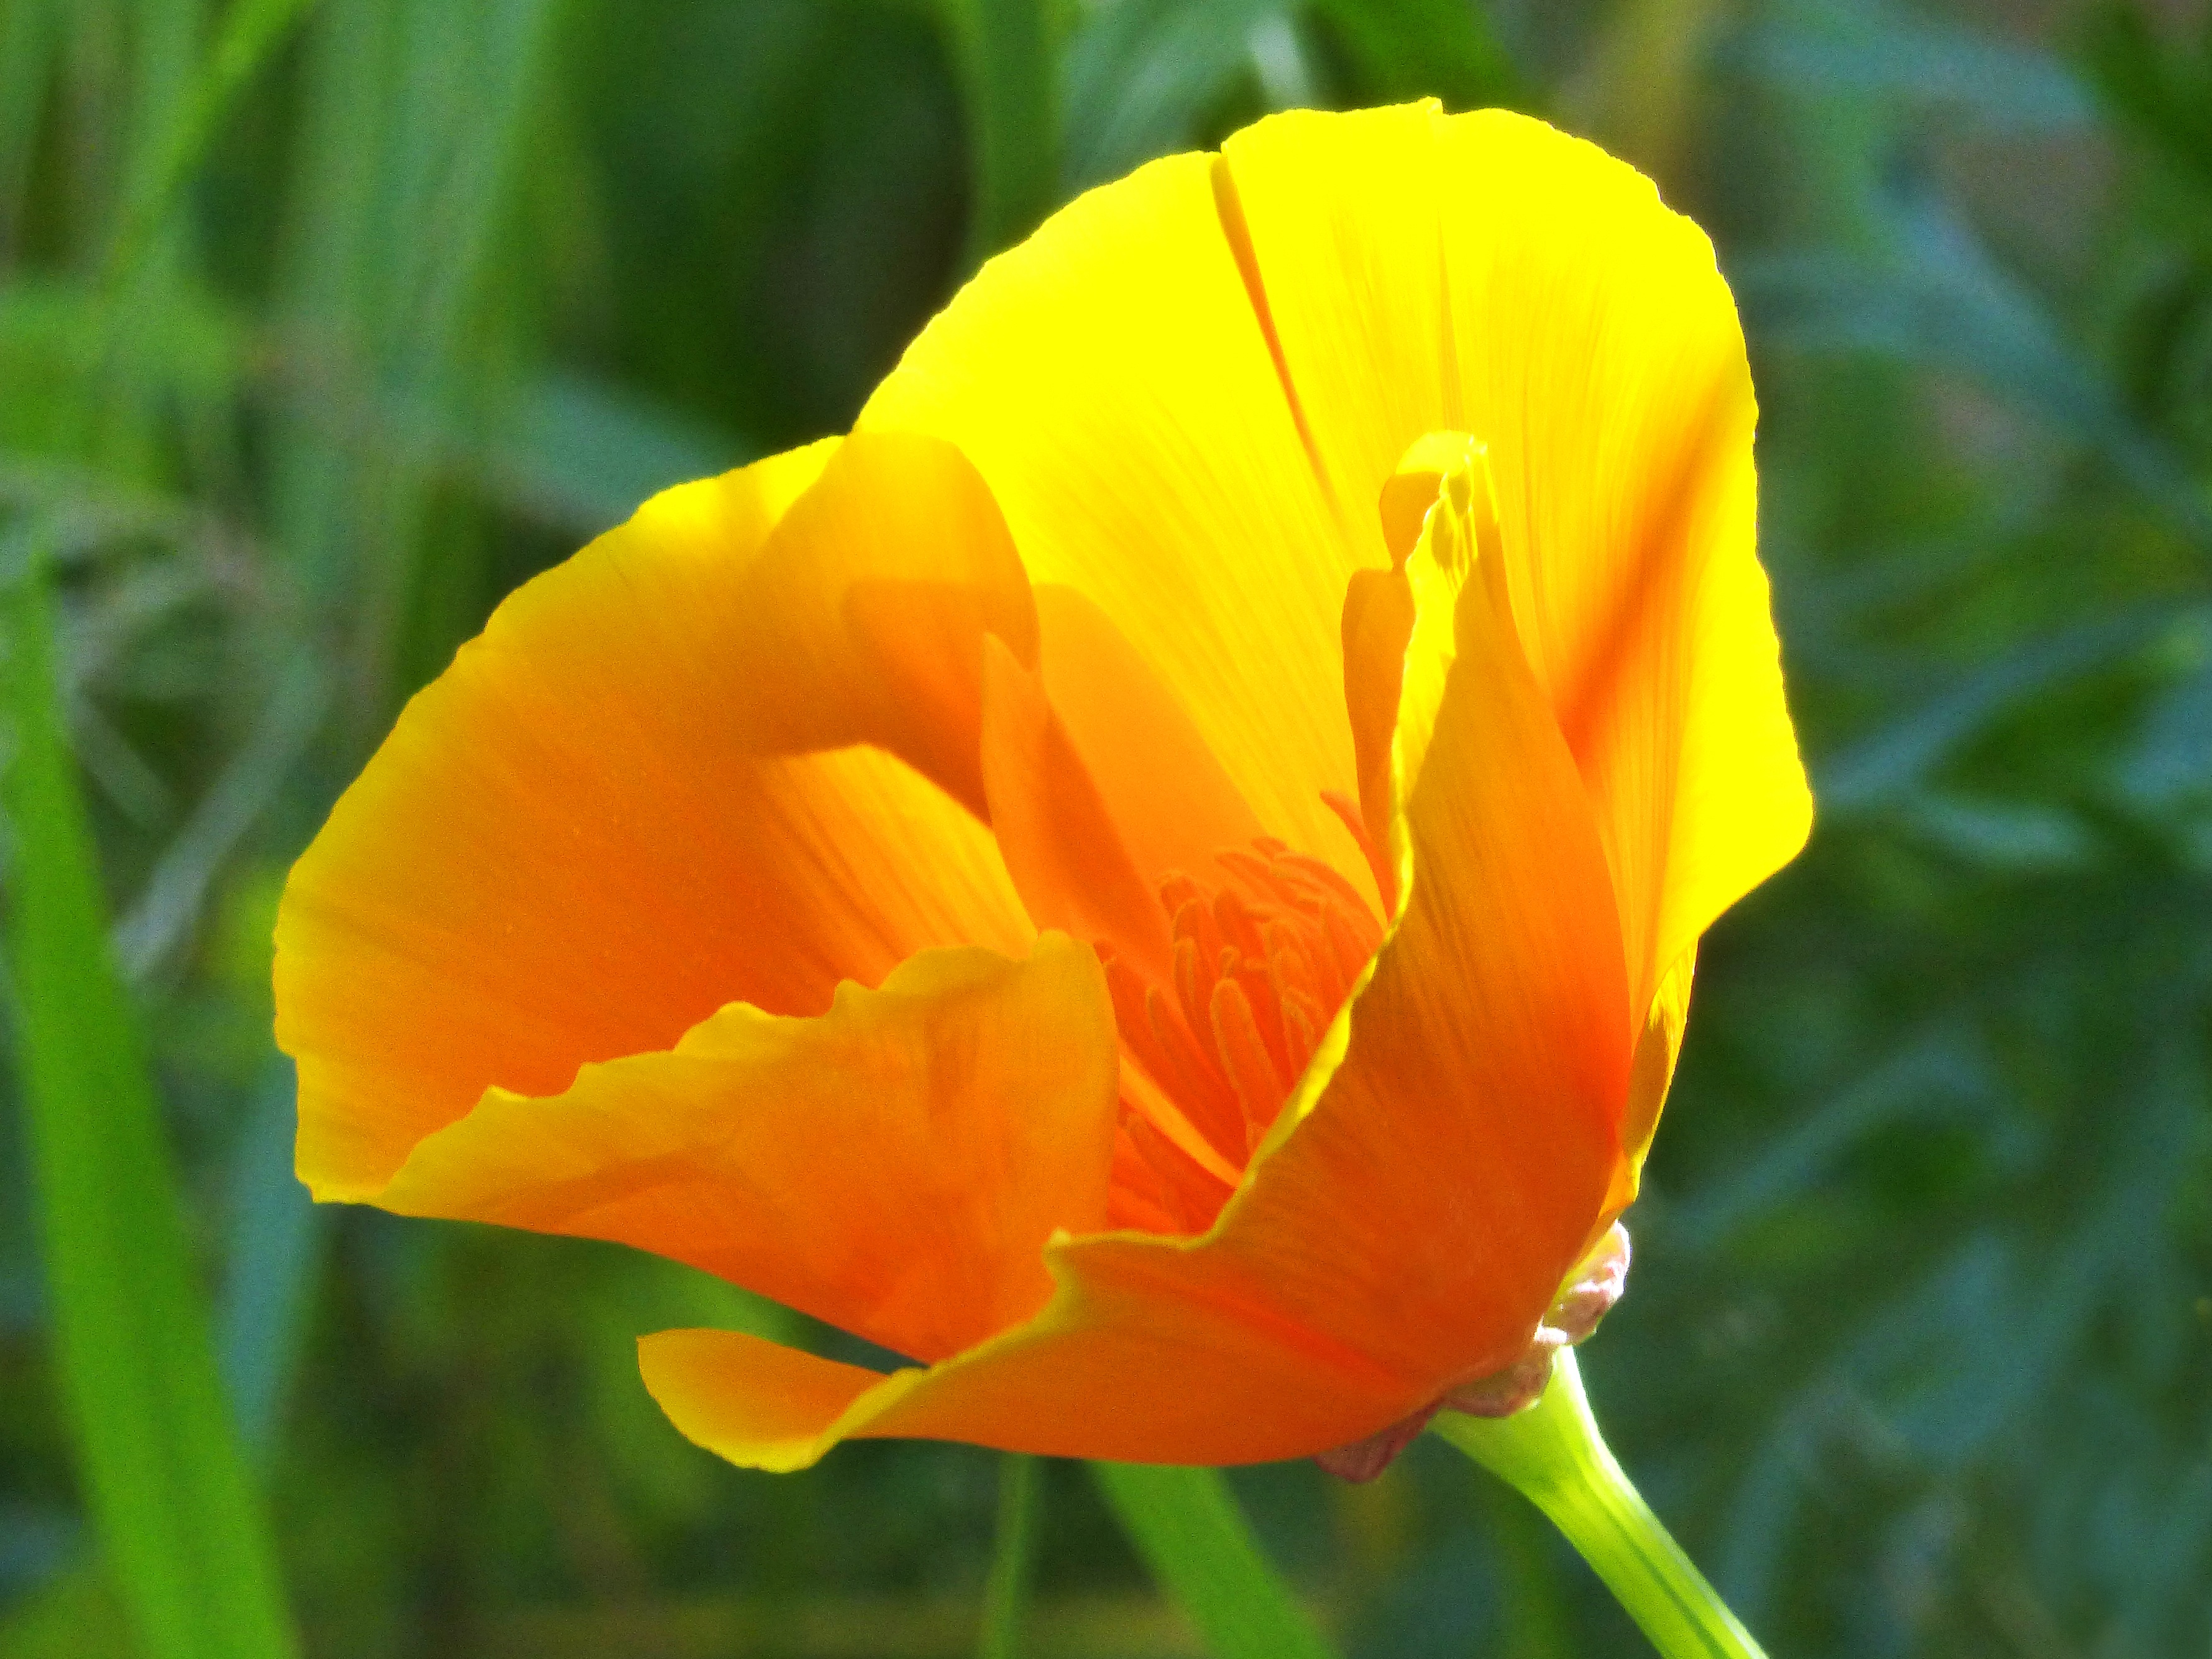
plant, flower, petal, yellow, flora, wildflower, translucent, poppy, macro photography, flowering plant, yellow poppy, california poppy, eschscholzia californica, schscholzia californica, plant stem, land plant, poppy family